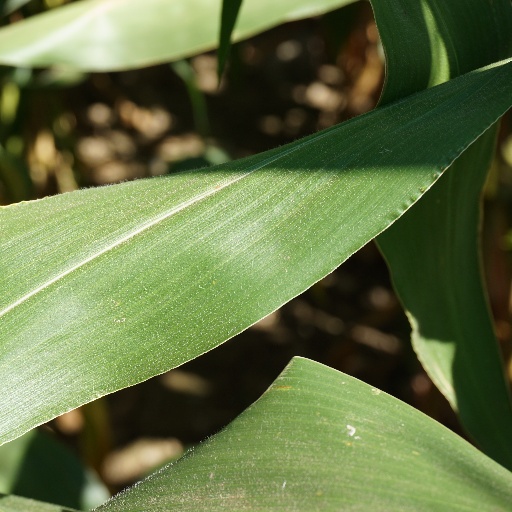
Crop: maize; corn